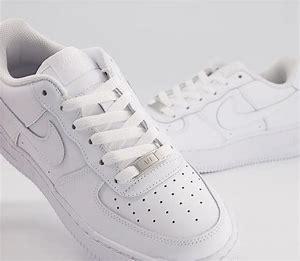
Brand: Nike
Model: Force 1